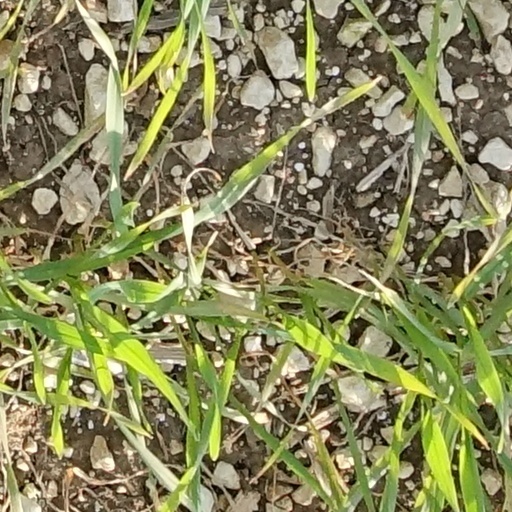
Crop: wheat